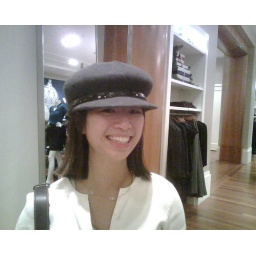
Emily looks cute in hats